Duran (glass)

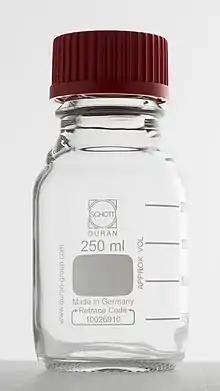
250ml DURAN® laboratory bottle

DURAN is a brand name for the internationally defined borosilicate glass 3.3 (DIN ISO 3585) produced by the German company DURAN Group GmbH since 2005 under license from the Schott AG, which was the first to develop it, and which sold it from 1893 until the equity carve-out of the DURAN Group in 2005. Because of its high resistance to heat and temperature changes, as well as its high mechanical strength and low coefficient of thermal expansion, DURAN, which Pyrex from Corning is similar to, is not only used for laboratory devices (e.g. components of chemical devices, beakers, Erlenmeyer flasks, etc.) but also in cathode-ray tubes, transmitting tubes, and speculums.